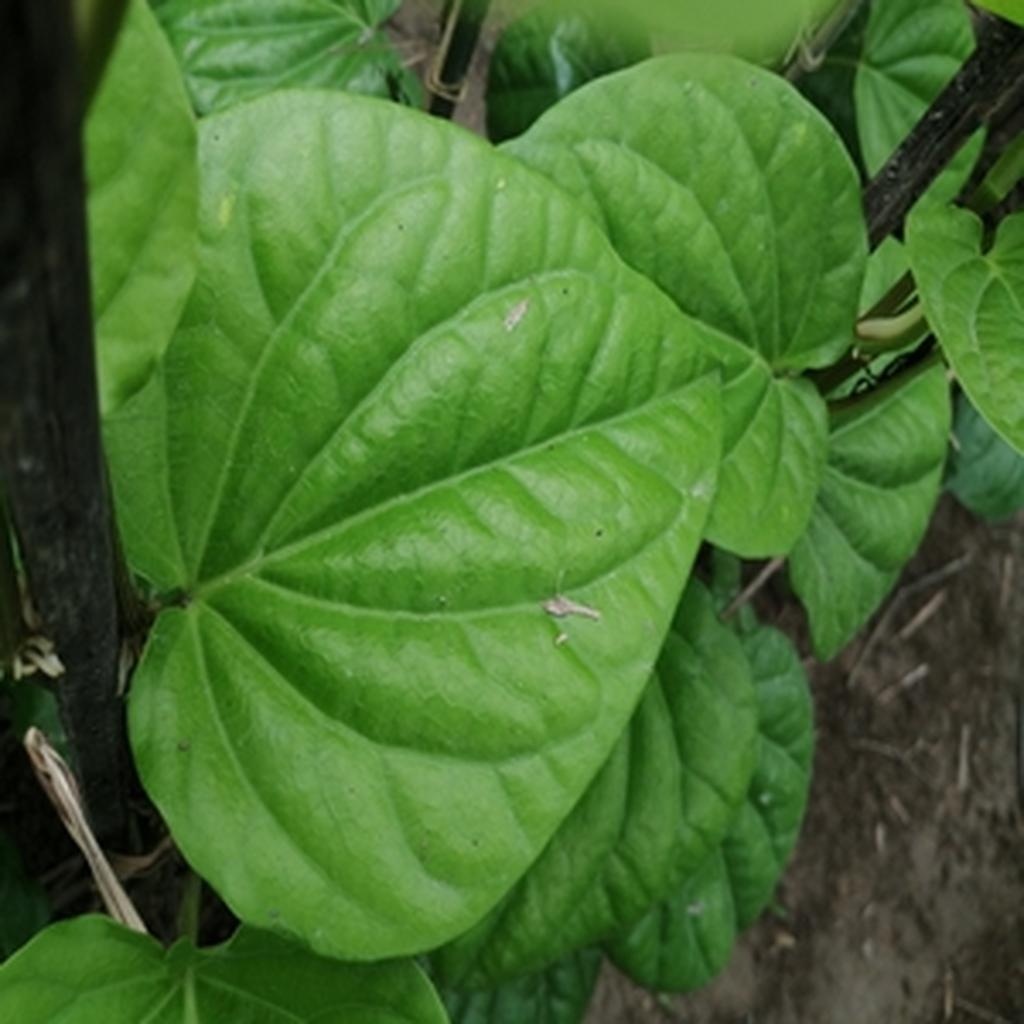
Label: Healthy_Leaf